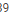
Number: 9